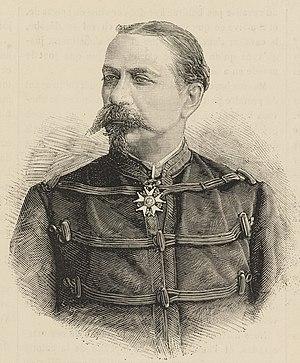
M. le général de Courcy, commandant en chef les troupes expéditionnaires.
Philippe Marie Henri Roussel de Courcy est un général de division français, gouverneur de Nancy en 1881 lorsque cette ville était une importante place française face à la Lorraine alors annexée par l'Allemagne.